Rhinoplasty

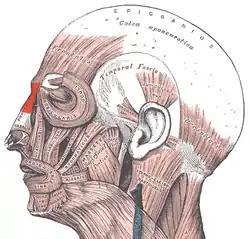
Nasal anatomy: The procerus muscle (musculus procerus, pyramidalis nasi, depressor glabellae).

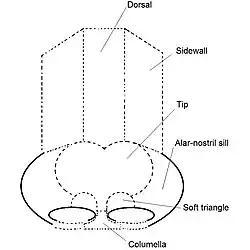
Rhinoplasty: the surgical nose as aesthetic nasal segments.

For plastic surgical correction, the structural anatomy of the nose comprises: A. the nasal soft tissues; B. the aesthetic subunits and segments; C. the blood supply arteries and veins; D. the nasal lymphatic system; E. the facial and nasal nerves; F. the nasal bone; and G. the nasal cartilages.